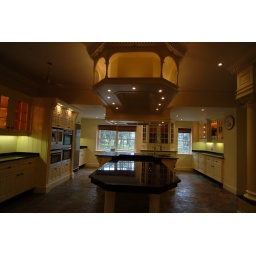
rods kitchen main room by wall panelling ltd